Animal testing on invertebrates

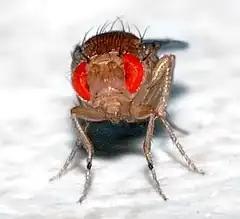
"Drosophila melanogaster" is commonly used for animal experimentation.

Most animal testing involves invertebrates, especially "Drosophila melanogaster", a fruit fly, and "Caenorhabditis elegans", a nematode. These animals offer scientists many advantages over vertebrates, including their short life cycle, simple anatomy and the ease with which large numbers of individuals may be studied. Invertebrates are often cost-effective, as thousands of flies or nematodes can be housed in a single room.